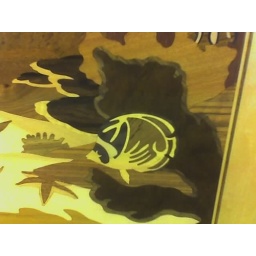
3'x4' wood inlay picture in the office - closeup of some of the fish